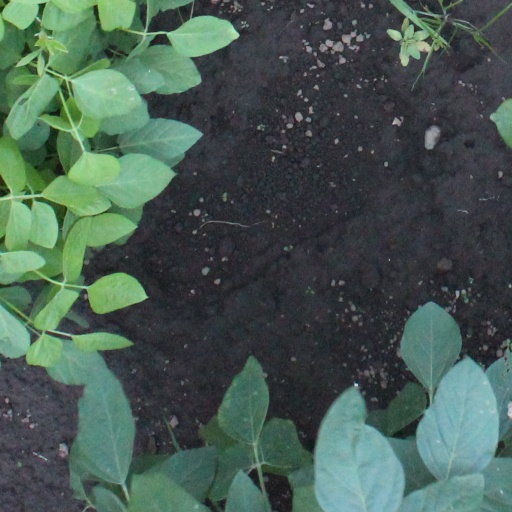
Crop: soybean